Satakunnan derby

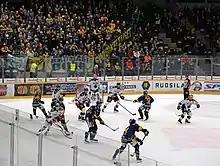
Lukko–Ässät game in Rauma in 2019

Satakunnan derby is a name used for ice hockey matchups between Porin Ässät and Rauman Lukko of the Liiga. Lukko and Ässät are placed into the same block, which means that they play six games against each other in one Liiga regular season. Both teams also participate in the annual Pitsiturnaus preseason tournament hosted by Lukko. Ässät and Lukko have met in the playoffs three times (1992, 1995 and 2018), playing a total of five games. Ässät has won all five of them.